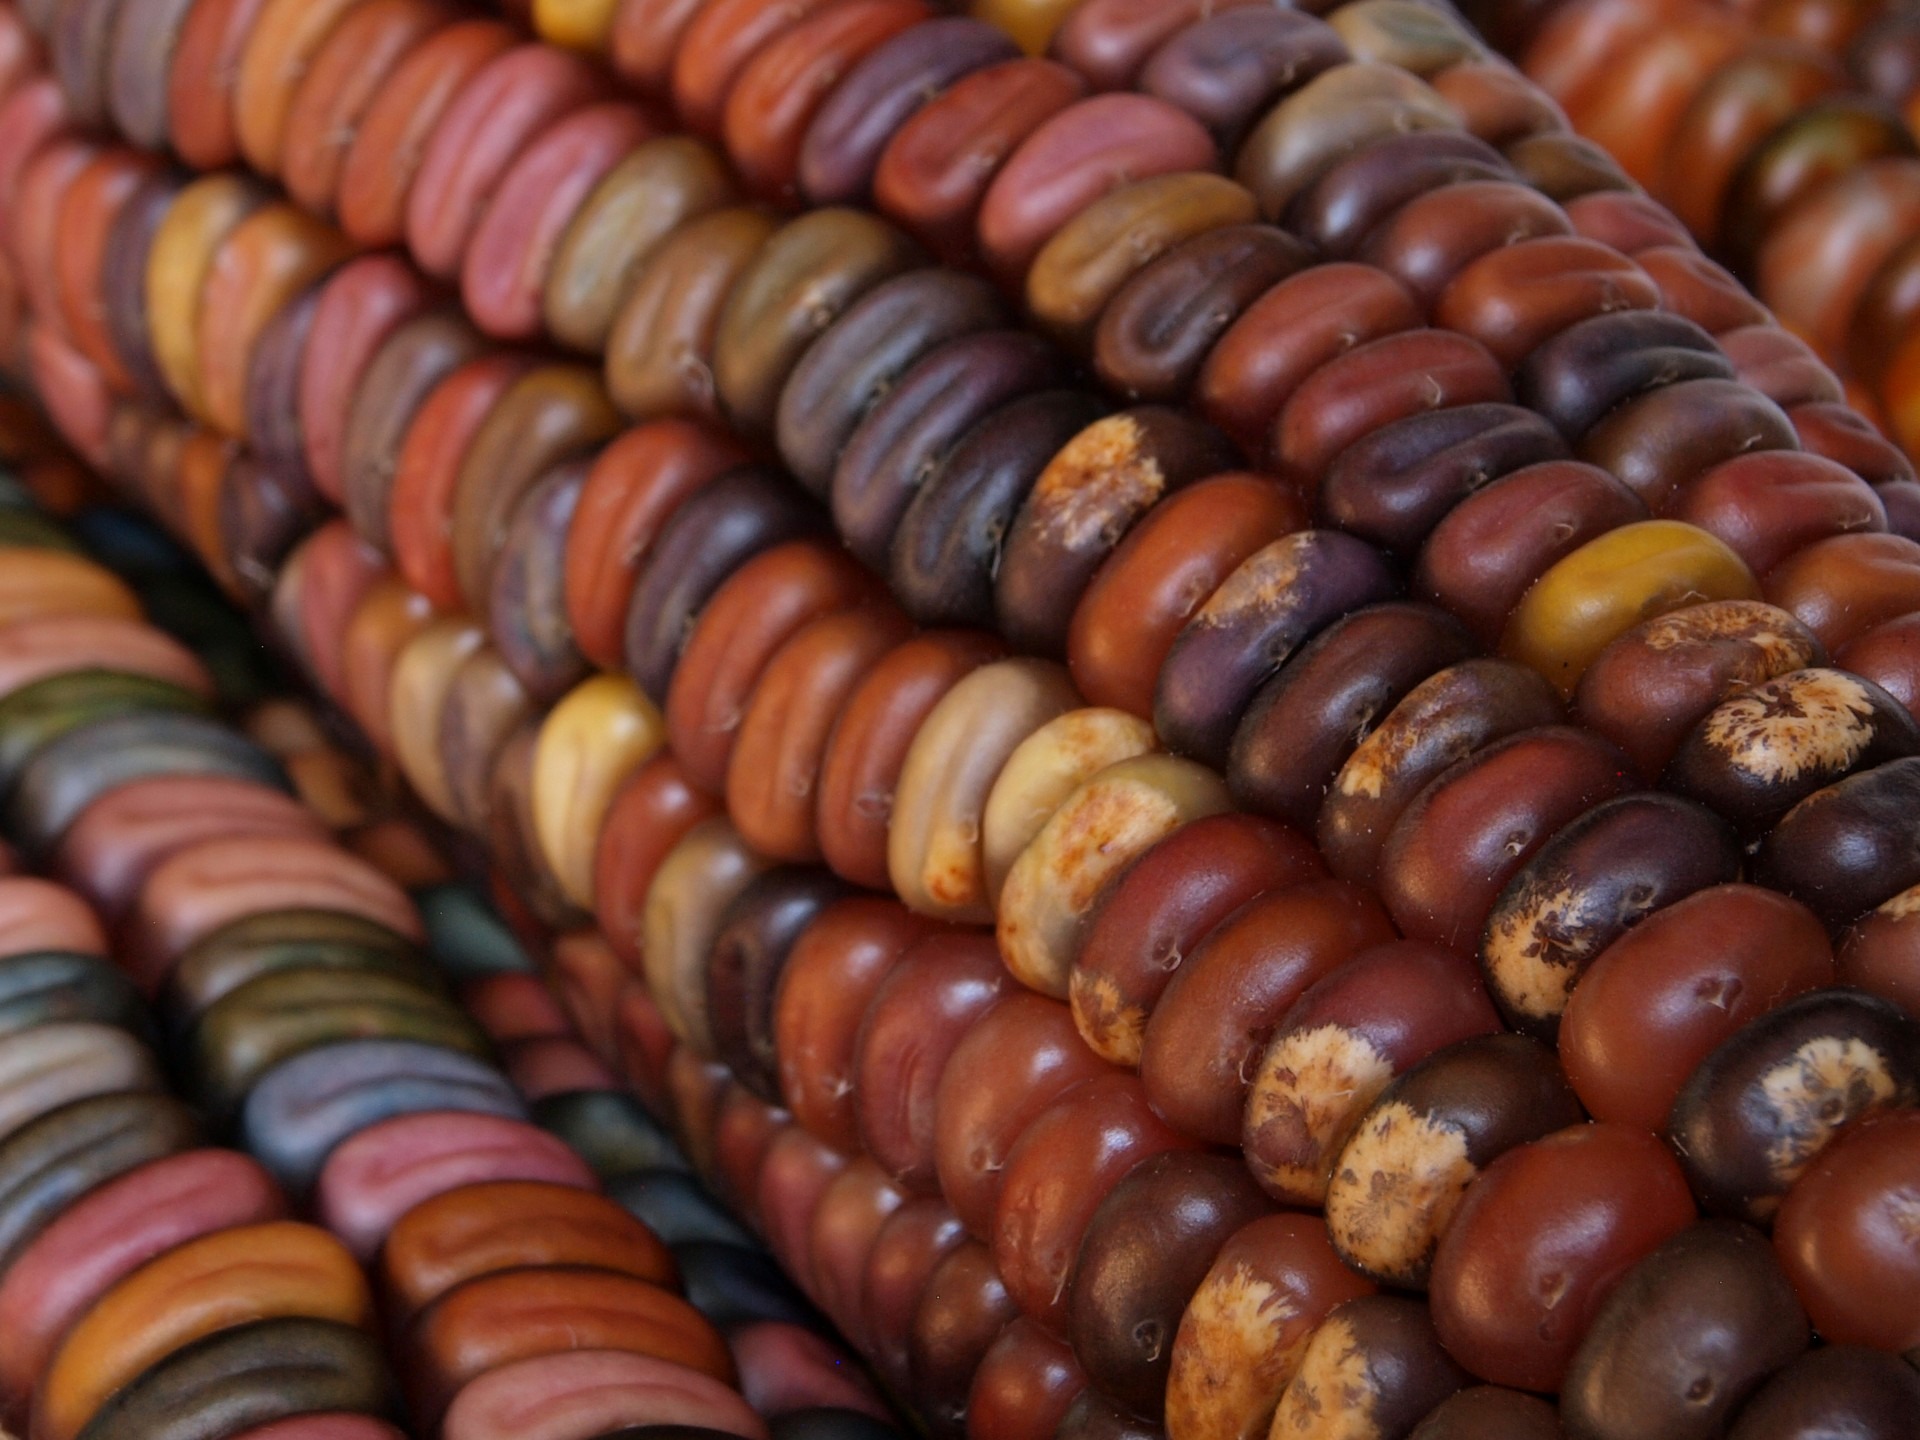
texture, fall, food, harvest, produce, autumn, corn, colorful, bead, jewellery, multicolor, maize, indian corn, fashion accessory